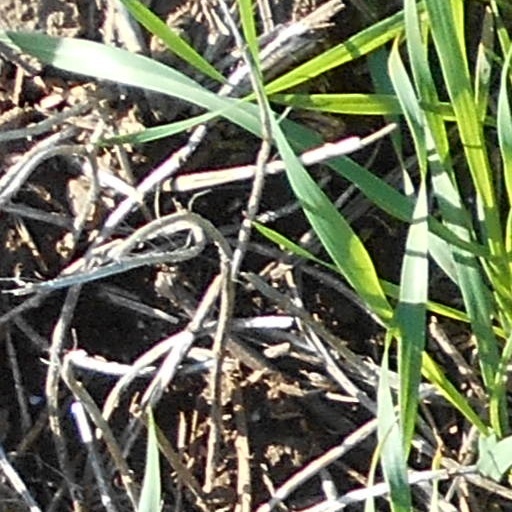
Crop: wheat